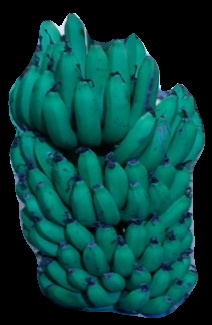
Variety: pachbale
Grade: grade2